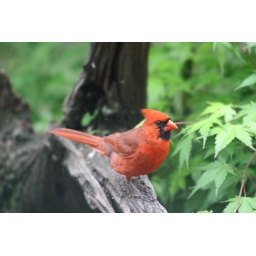
I have an old dead tree stump in my flower bed and it makes a good perch for my Birds.